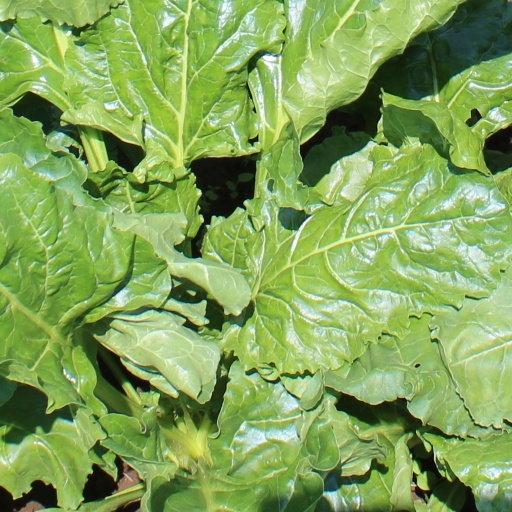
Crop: sugar beet